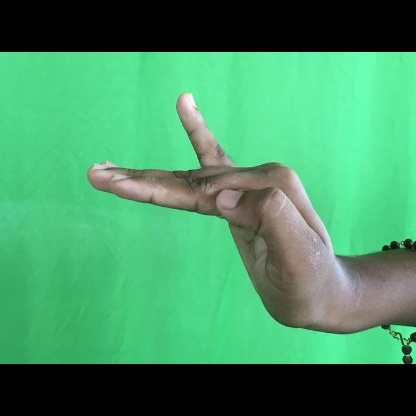
Mudra: Hamsapaksha